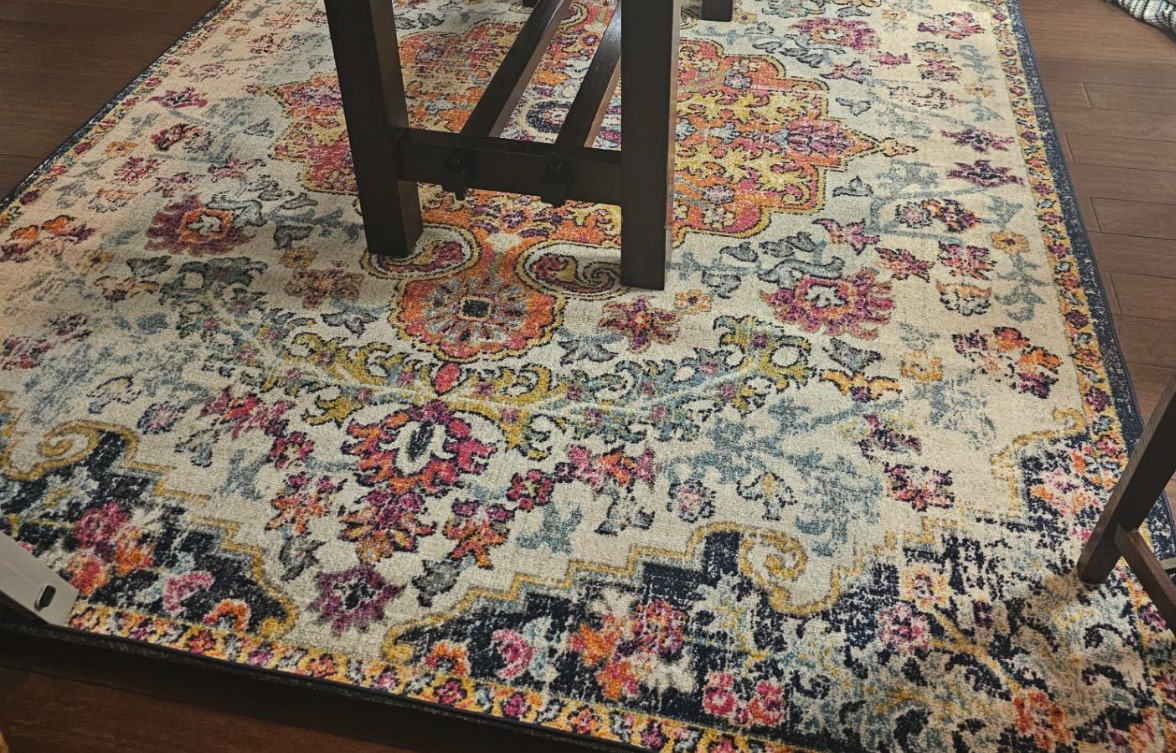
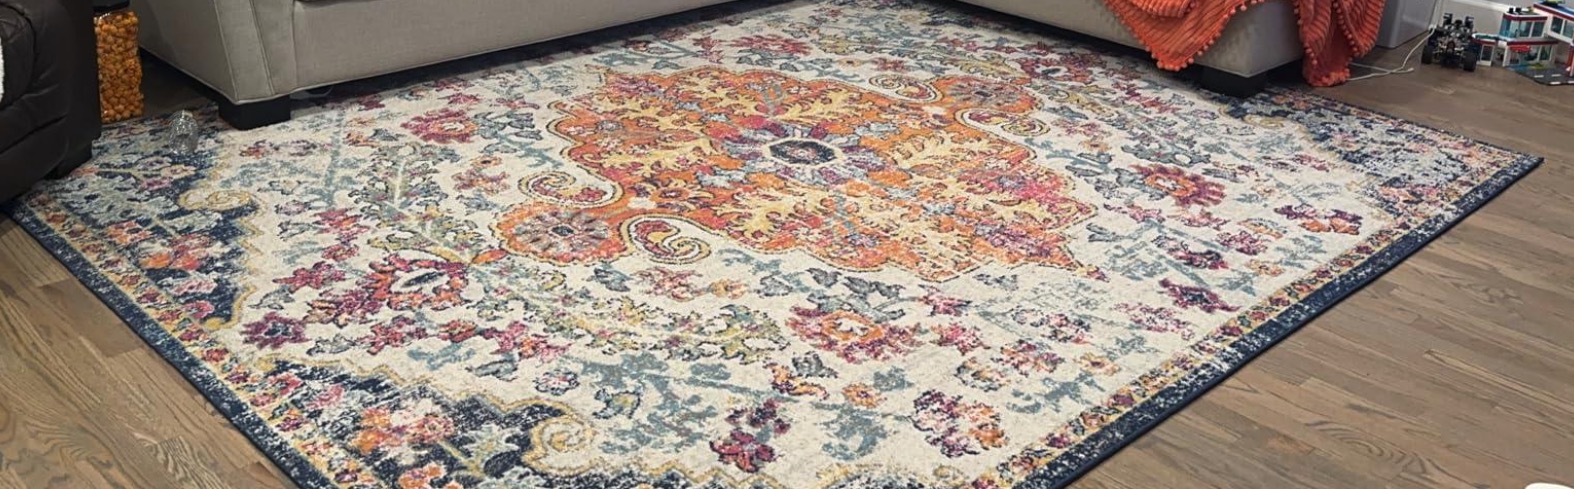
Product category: misc
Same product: yes